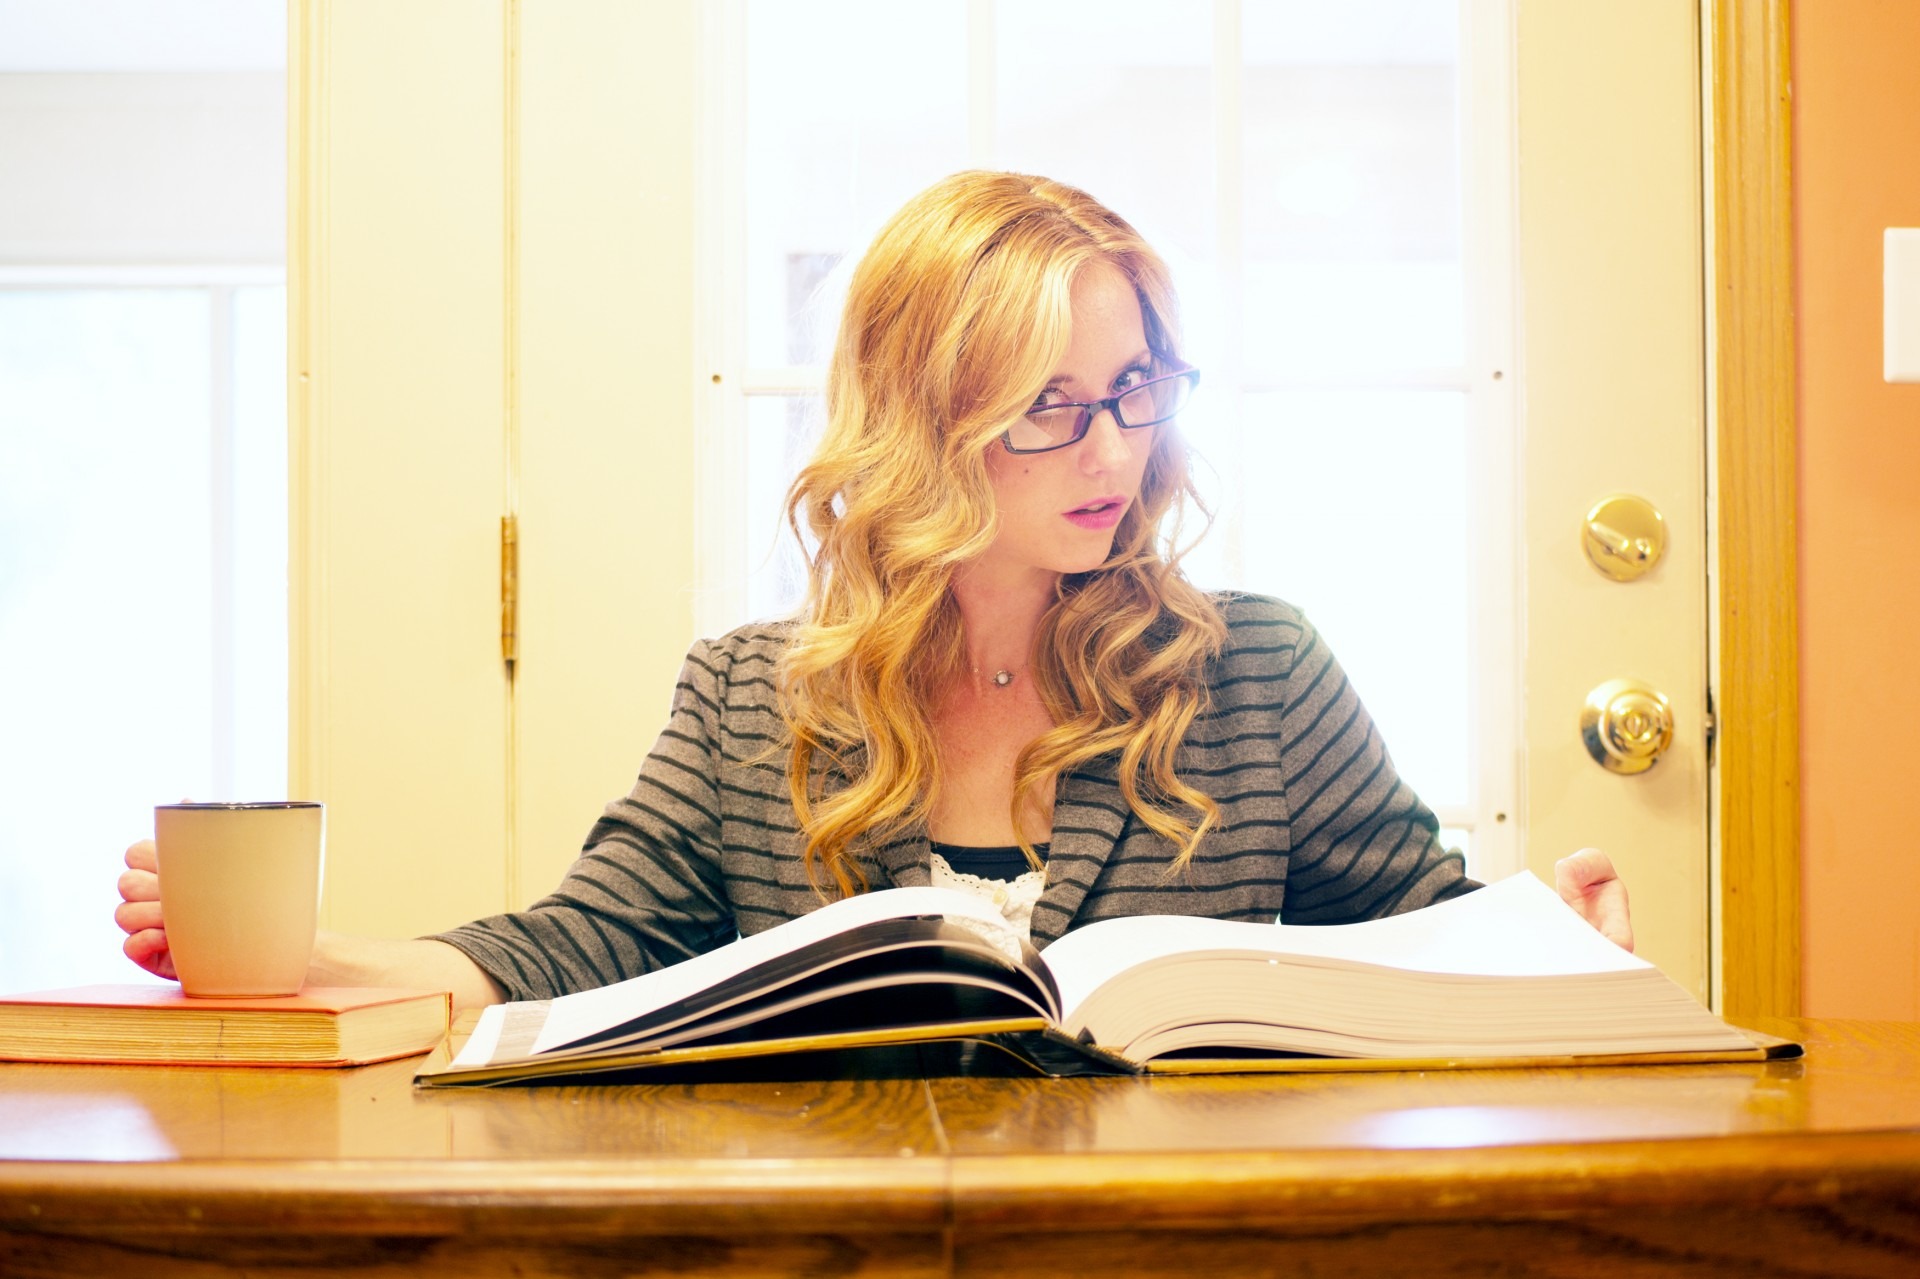
writing, work, person, coffee, woman, sitting, professional, lady, blonde, conversation, worker, pretty, career, human positions, human action